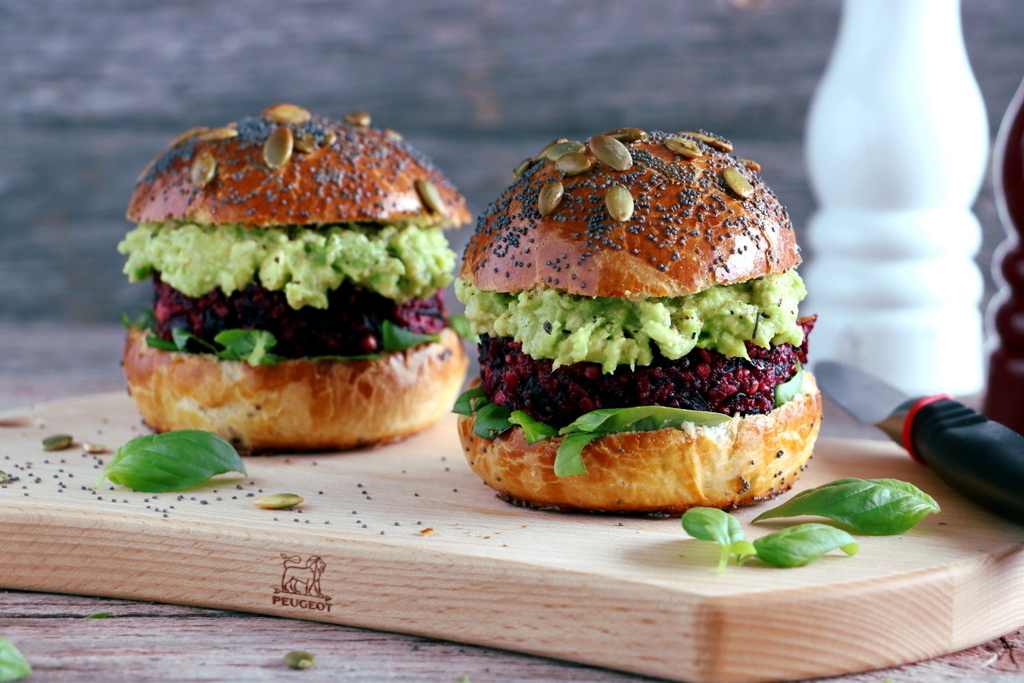
Dish: burger